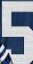
Number: 5